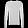
Label: Pullover